James D. Hittle

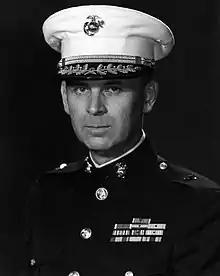
BG James D. Hittle, USMC

James Donald Hittle (June 10, 1915 – June 15, 2002) was a decorated officer in the United States Marine Corps with the rank of brigadier general. He is most noted for his service as legislative assistant to the commandant of the Marine Corps, between June 1952 and January 1960. Following his retirement from the Marine Corps, Hittle served as United States Assistant Secretary of the Navy (Manpower and Reserve Affairs) from March 1969 until March 1971.